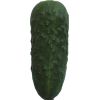
Label: Cucumber 1